Clyde Royal Garrison Artillery

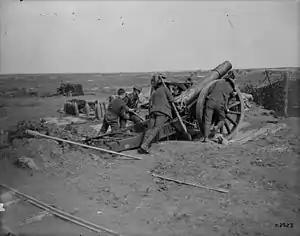
Crew positioning a 6-inch 26 cwt howitzer in February 1918.

Fifth Army was attacked on 21 March 1918, the first day of the German spring offensive. Artillery Observation Posts (OPs) were blinded by early morning mist and many were overrun along with the infantry in the forward zone. Much of the field artillery was lost, caught up in short-range fighting in the main battle zone, as were a number of RGA units either caught in the fighting or forced to abandon their guns as the Germans advanced rapidly. Others struggled to get their guns back during the 'Great Retreat'. Fourth Army HQ took over all of Fifth Army's formations and units on 2 April, and the first phase of the German offensive was halted on 4 April. Further attacks came on other parts of the front, but none broke through completely. 27th Brigade RGA officially joined Fourth Army on 1 May 1918 and remained with it until the Armistice.